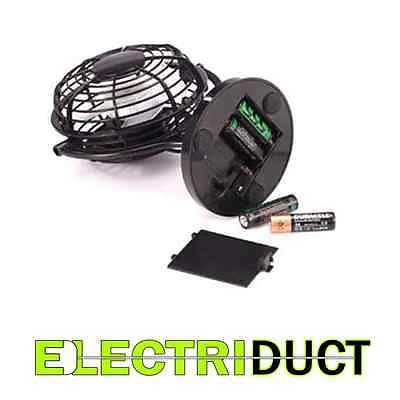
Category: fan